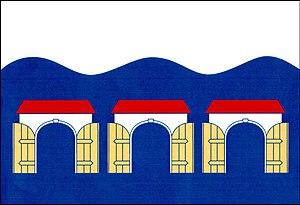
Tři Dvory est une commune du district de Kolín, dans la région de Bohême-Centrale, en République tchèque. Sa population s'élevait à 967 habitants en 2020.